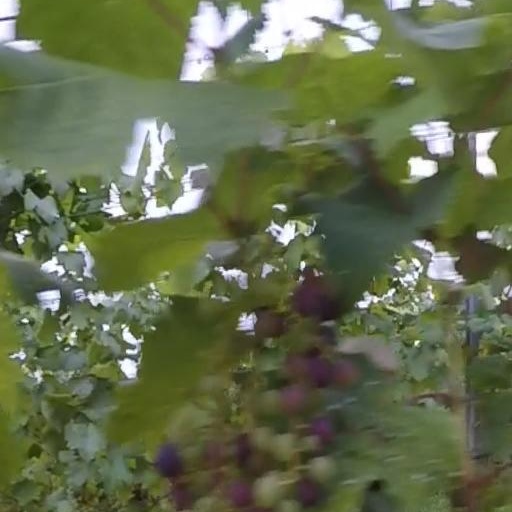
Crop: grape